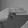
ASL letter: H